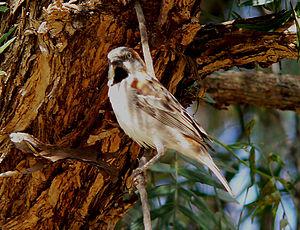
Le Moineau roux est une espèce d'oiseaux de la famille des Passeridae.